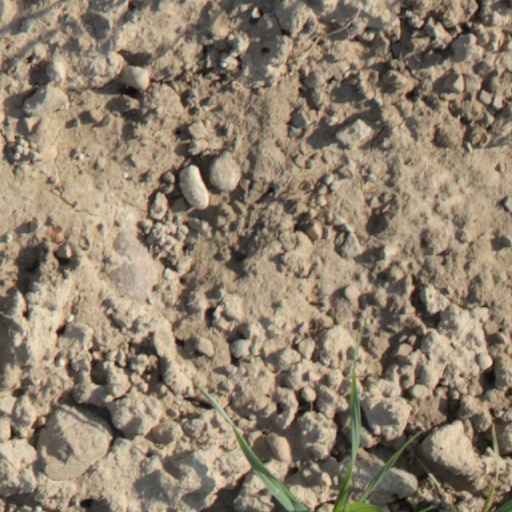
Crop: wheat